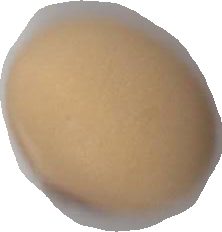
Variety: Anjasmoro